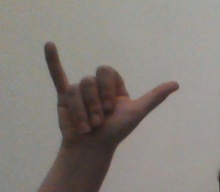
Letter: ya